Stagecoach

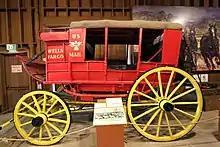
Wells Fargo mud-coach

The American "mud wagon" was an earlier, smaller, and cruder vehicle, being mostly open-sided with minimal protection from weather, causing passengers to risk being mud-splashed. A canvas-topped stage wagon was used for freight and passengers, and it had a lower center of gravity, making it harder to overturn.